Question: Please indicate a possible affordance area of boxing_punching_bag that can be used for punching
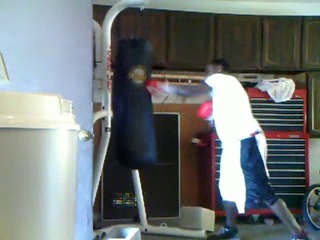
Answer: [105.322, 38.033, 155.515, 171.303]